Lise Meitner Distinguished Lecture

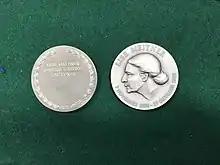
Lise Meitner Distinguished Lecturer Medal

Lise Meitner Distinguished Lecture and Medal is a colloquium-style distinguished lecture that takes place at AlbaNova University Center in Stockholm on annual basis. The lecture commemorates Lise Meitner, who spent a substantial part of her career in Stockholm. AlbaNova University Center hosts physics departments of the Royal Institute of Technology, Stockholm University and Nordita.